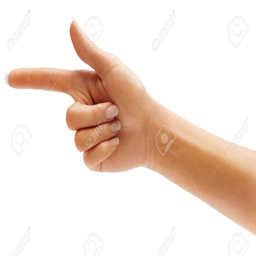
woman 's hand points a finger at something isolated on white background .